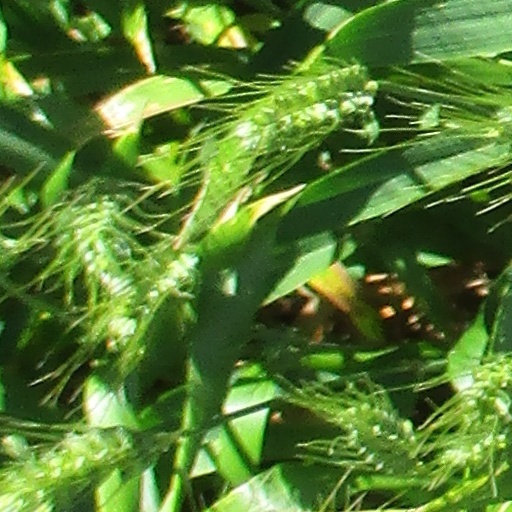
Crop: wheat